Grigori Marchenko

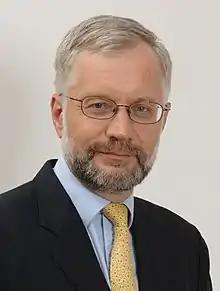
Marchenko in 2007

Grigory Alexandrovich Marchenko (or Grigori Alexandrovich Marchenko; born December 26, 1959) is a Kazakh financier, banker and politician.